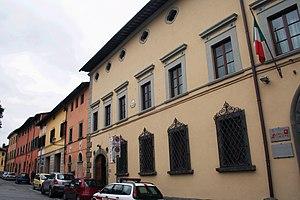
L'Académie des Euteleti est une institution qui fait partie du « Sistema Museale » de San Miniato.